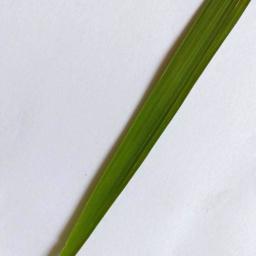
Label: Rice___Healthy